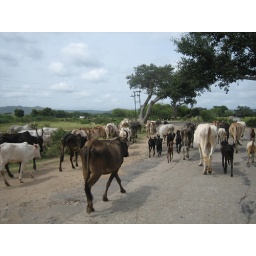
A herd of cows takes over the road on the way to Bandipur.